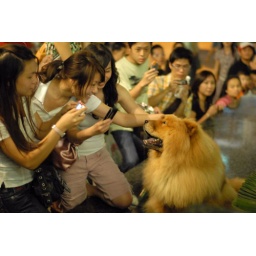
This dog becomes a celebrity in the middle of Orchard Road cos it looks like a lion from far.